Robert Hines (astronaut)

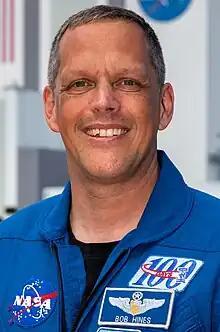
Hines at the Kennedy Space Center in 2023

Robert Thomas "Bob" Hines Jr. (born January 11, 1975) is an American fighter pilot and NASA astronaut.